Kongreya Star

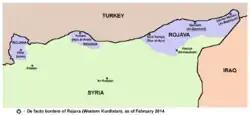
A map of Rojava, as of February 2014

Within the women's communes, women are encouraged to share their opinions and be active members of society, often for the first time in their lives. Women have a high participation rate in the communes, with the average ranging from 50 to 70%, with some reaching 100%.